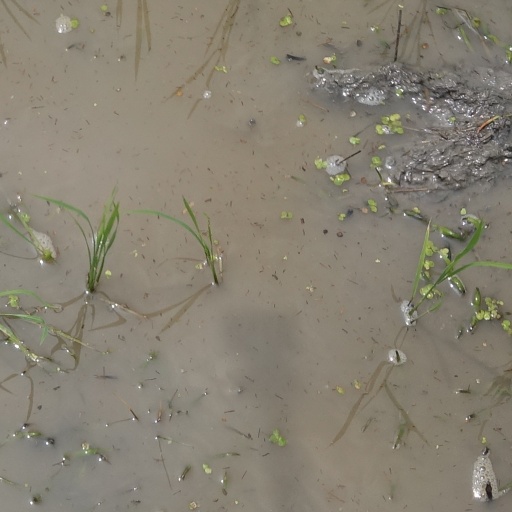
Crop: rice